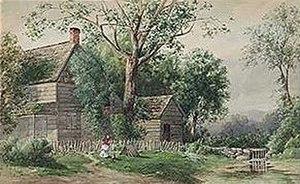
Agnes Dean Abbatt, née le 23 juin 1847 à New York et morte le 1ᵉʳ janvier 1917 dans le comté de Westchester, est une artiste peintre américaine.